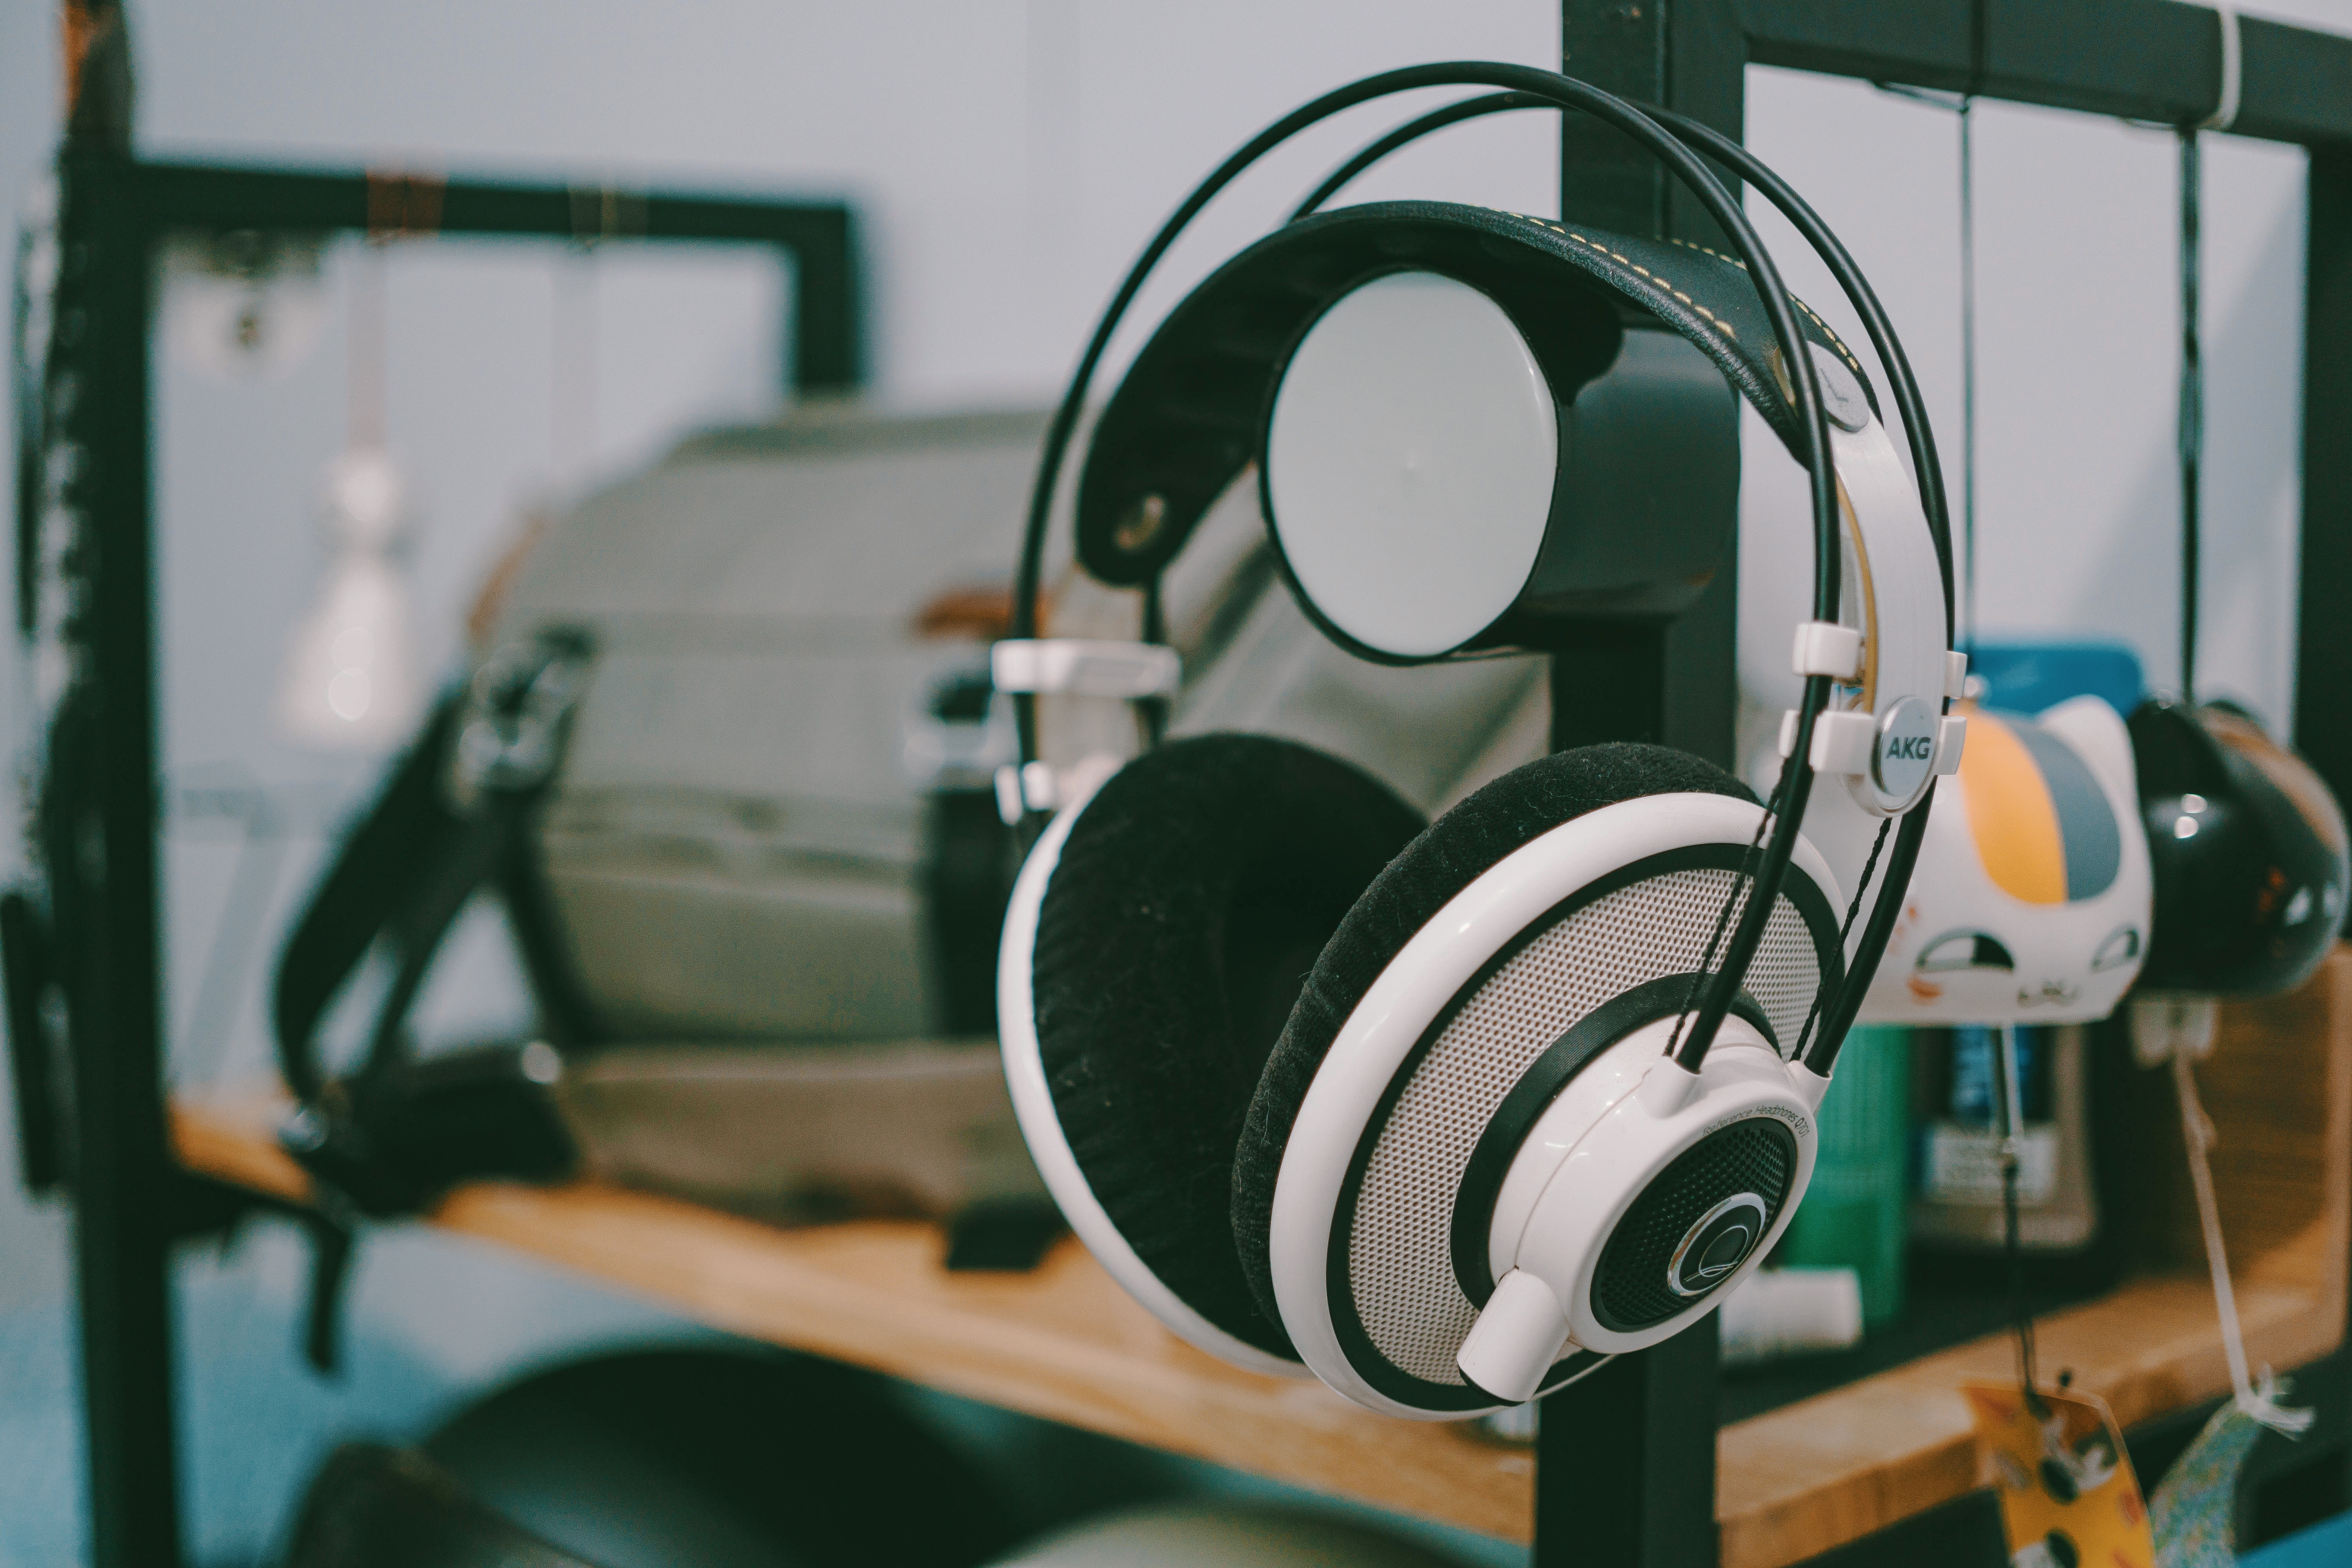
headphones, audio equipment, gadget, technology, electronic device, machine, gas, metal